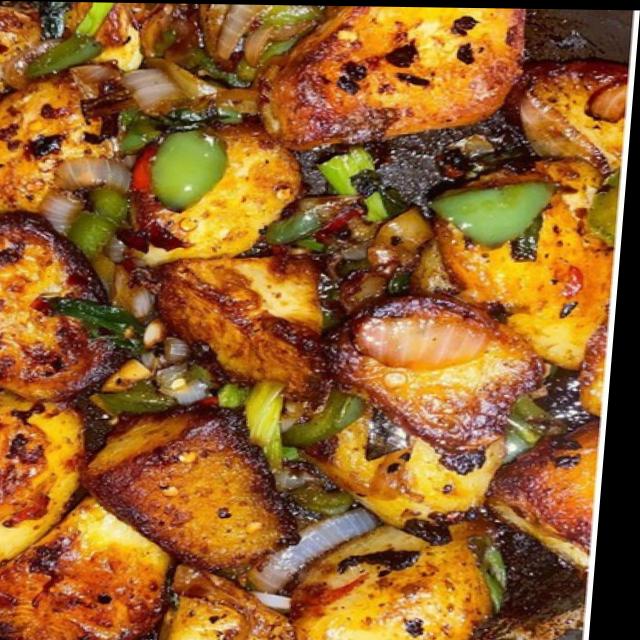
Dish: aloo_masala